Carlos Francisco de Croix, 1st Marquess of Croix

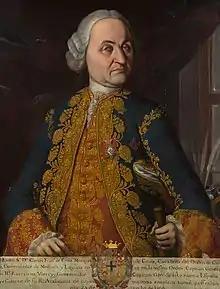
Carlos Francisco de Croix, marqués de Croix, Viceroy of New Spain.

Carlos Francisco de Croix, 1st Marquess of Croix (1699 in Lille, Flanders – 1786 in Valencia, Spain), was a Spanish general and viceroy of New Spain, from August 25, 1766, to September 22, 1771, a period of considerable turbulence.